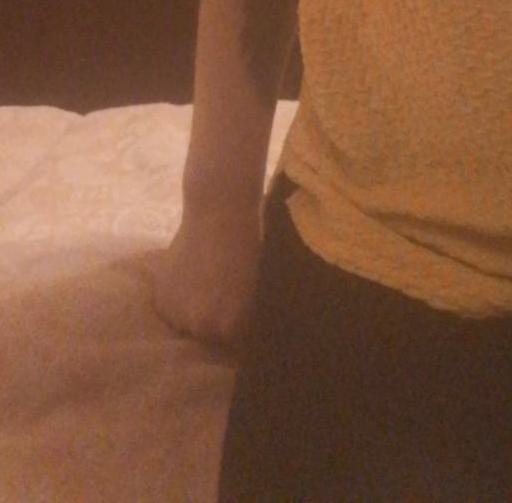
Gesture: no_gesture